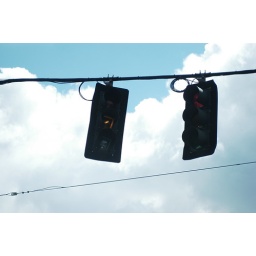
There's something strange about those ominous black things against such a sky